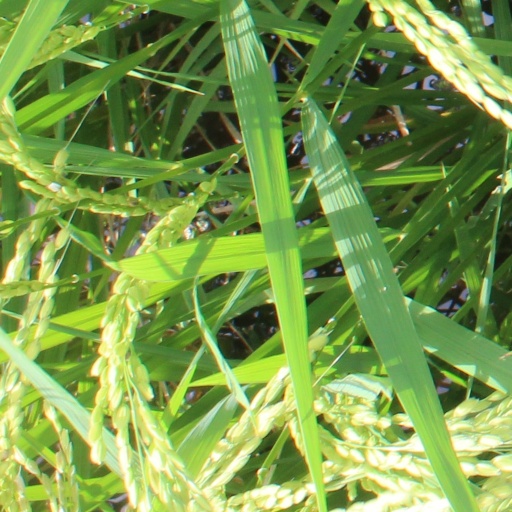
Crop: rice